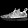
Label: Sneaker